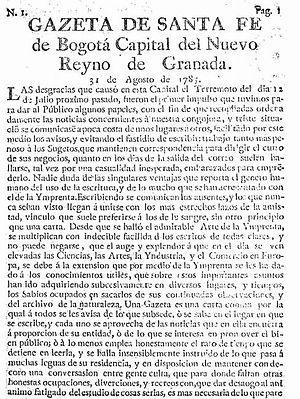
Première page du premier numéro de La Gazeta de Santa Fe
Antonio Amador José Nariño y Bernardo Álvarez del Casal, né le 9 avril 1765 à Santafé de Bogota et mort le 13 décembre 1823 à Villa de Leyva, est un homme d'État, militaire et journaliste néo-grenadin. Issu d'une riche famille créole de Bogota, il est l'un des précurseurs de l'émancipation des colonies américaines de l'empire espagnol et devient l'un des héros de l'indépendance de la Colombie.